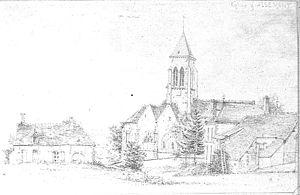
une vue de cf. titre.
Cet article recense les monuments historiques de la Marne, en France.
Allemant est une commune française, située dans le département de la Marne en région Grand Est.
L'église Saint-Remi est une église catholique située à Allemant, en France.